Luigi Asioli

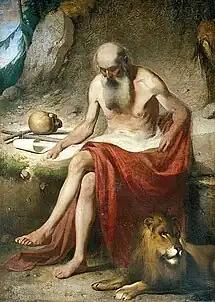
Saint Jerome, the Penitent

Upon being discharged, he married Clorinda Romei, from Reggio Emilia. The following year. he was back at the Accademia, as a professor of painting, creating medals, sketches and portraits in addition to his teaching duties.